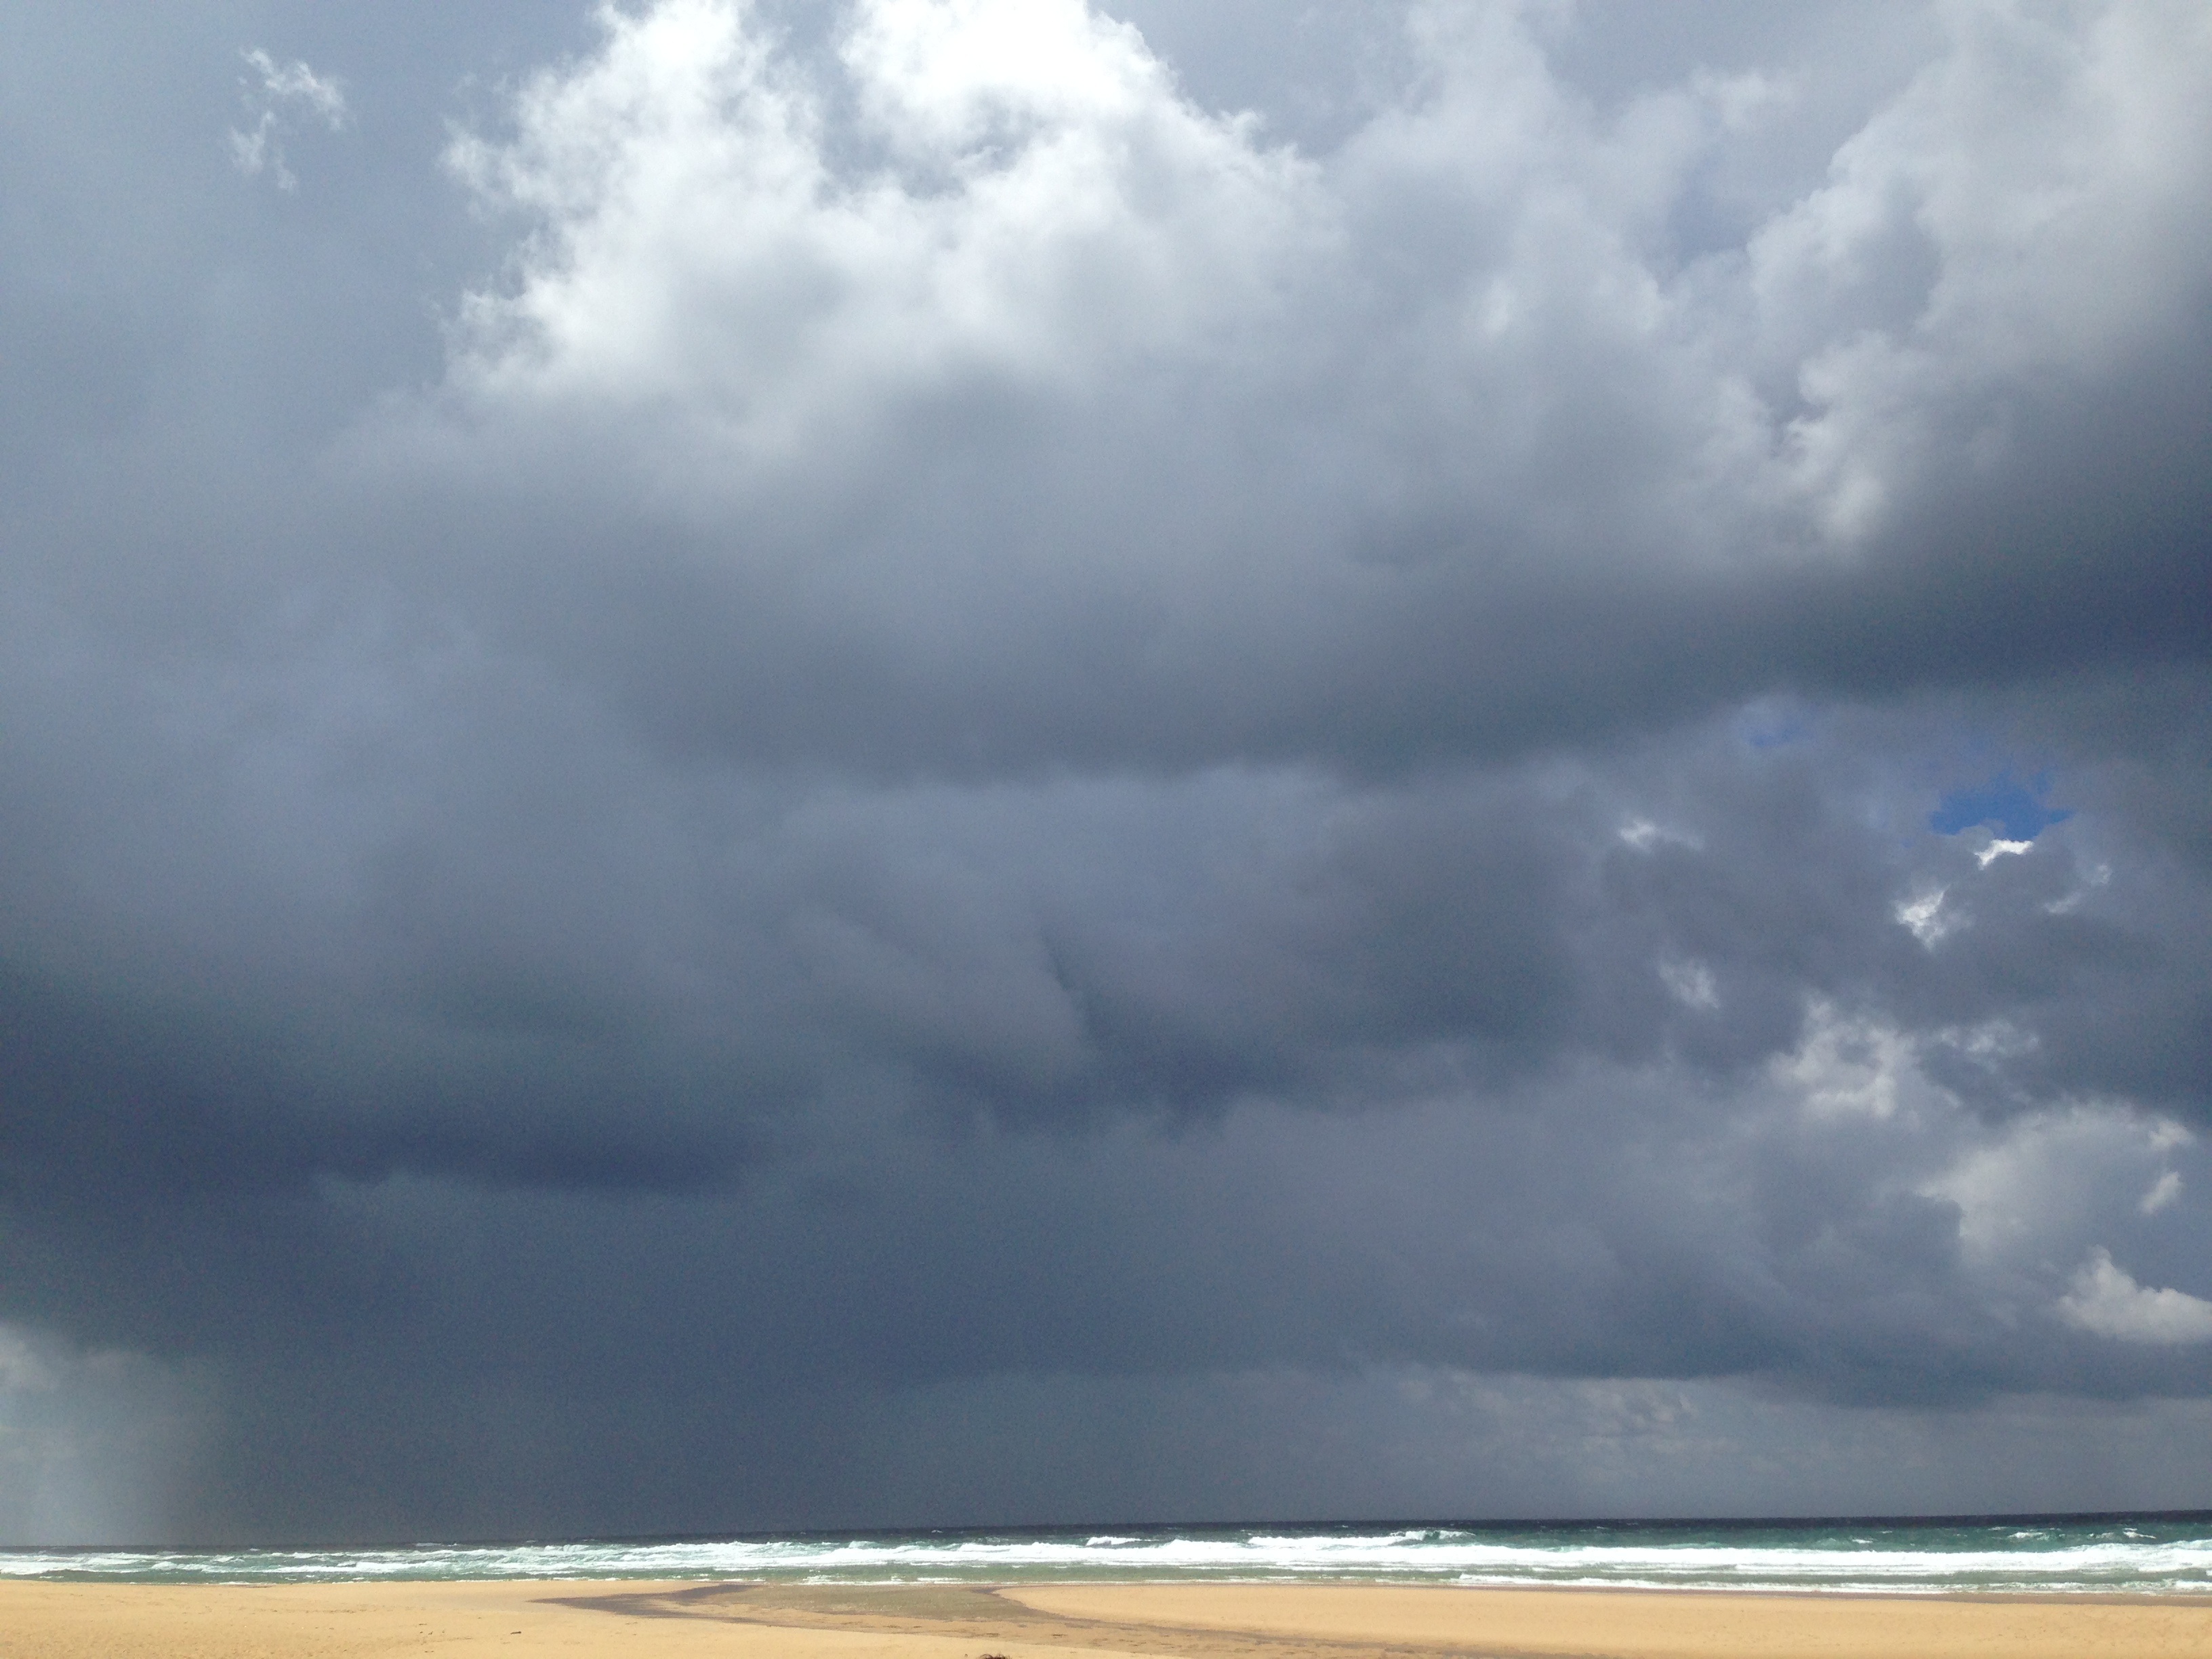
sea, ocean, horizon, cloud, sky, wave, atmosphere, weather, storm, cumulus, meteorological phenomenon, wind wave